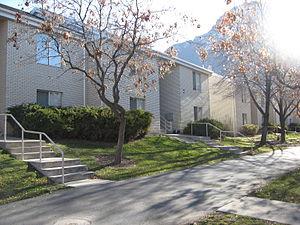
L'Université Brigham Young est l'université principale de l'Église de Jésus-Christ des Saints des Derniers Jours. Il n’est pas nécessaire d’être membre de l'Église pour pouvoir s'inscrire. Cependant, environ 98 % des étudiants sont membres pratiquants de l'Église. Tous les étudiants s'engagent à respecter un code moral très exigeant pendant leurs études.